The Next Right Thing

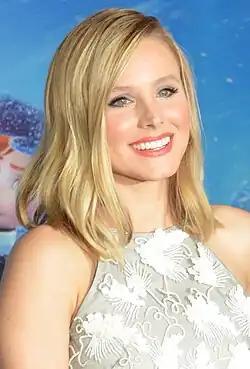
In the English version, Kristen Bell sings "The Next Right Thing"

As it happened in "Moana" with a Tahitian, Māori and Hawaiian version, the Sami version was an exceptional dubbing made specifically for the movie, given the inspiration it took from Sami culture.